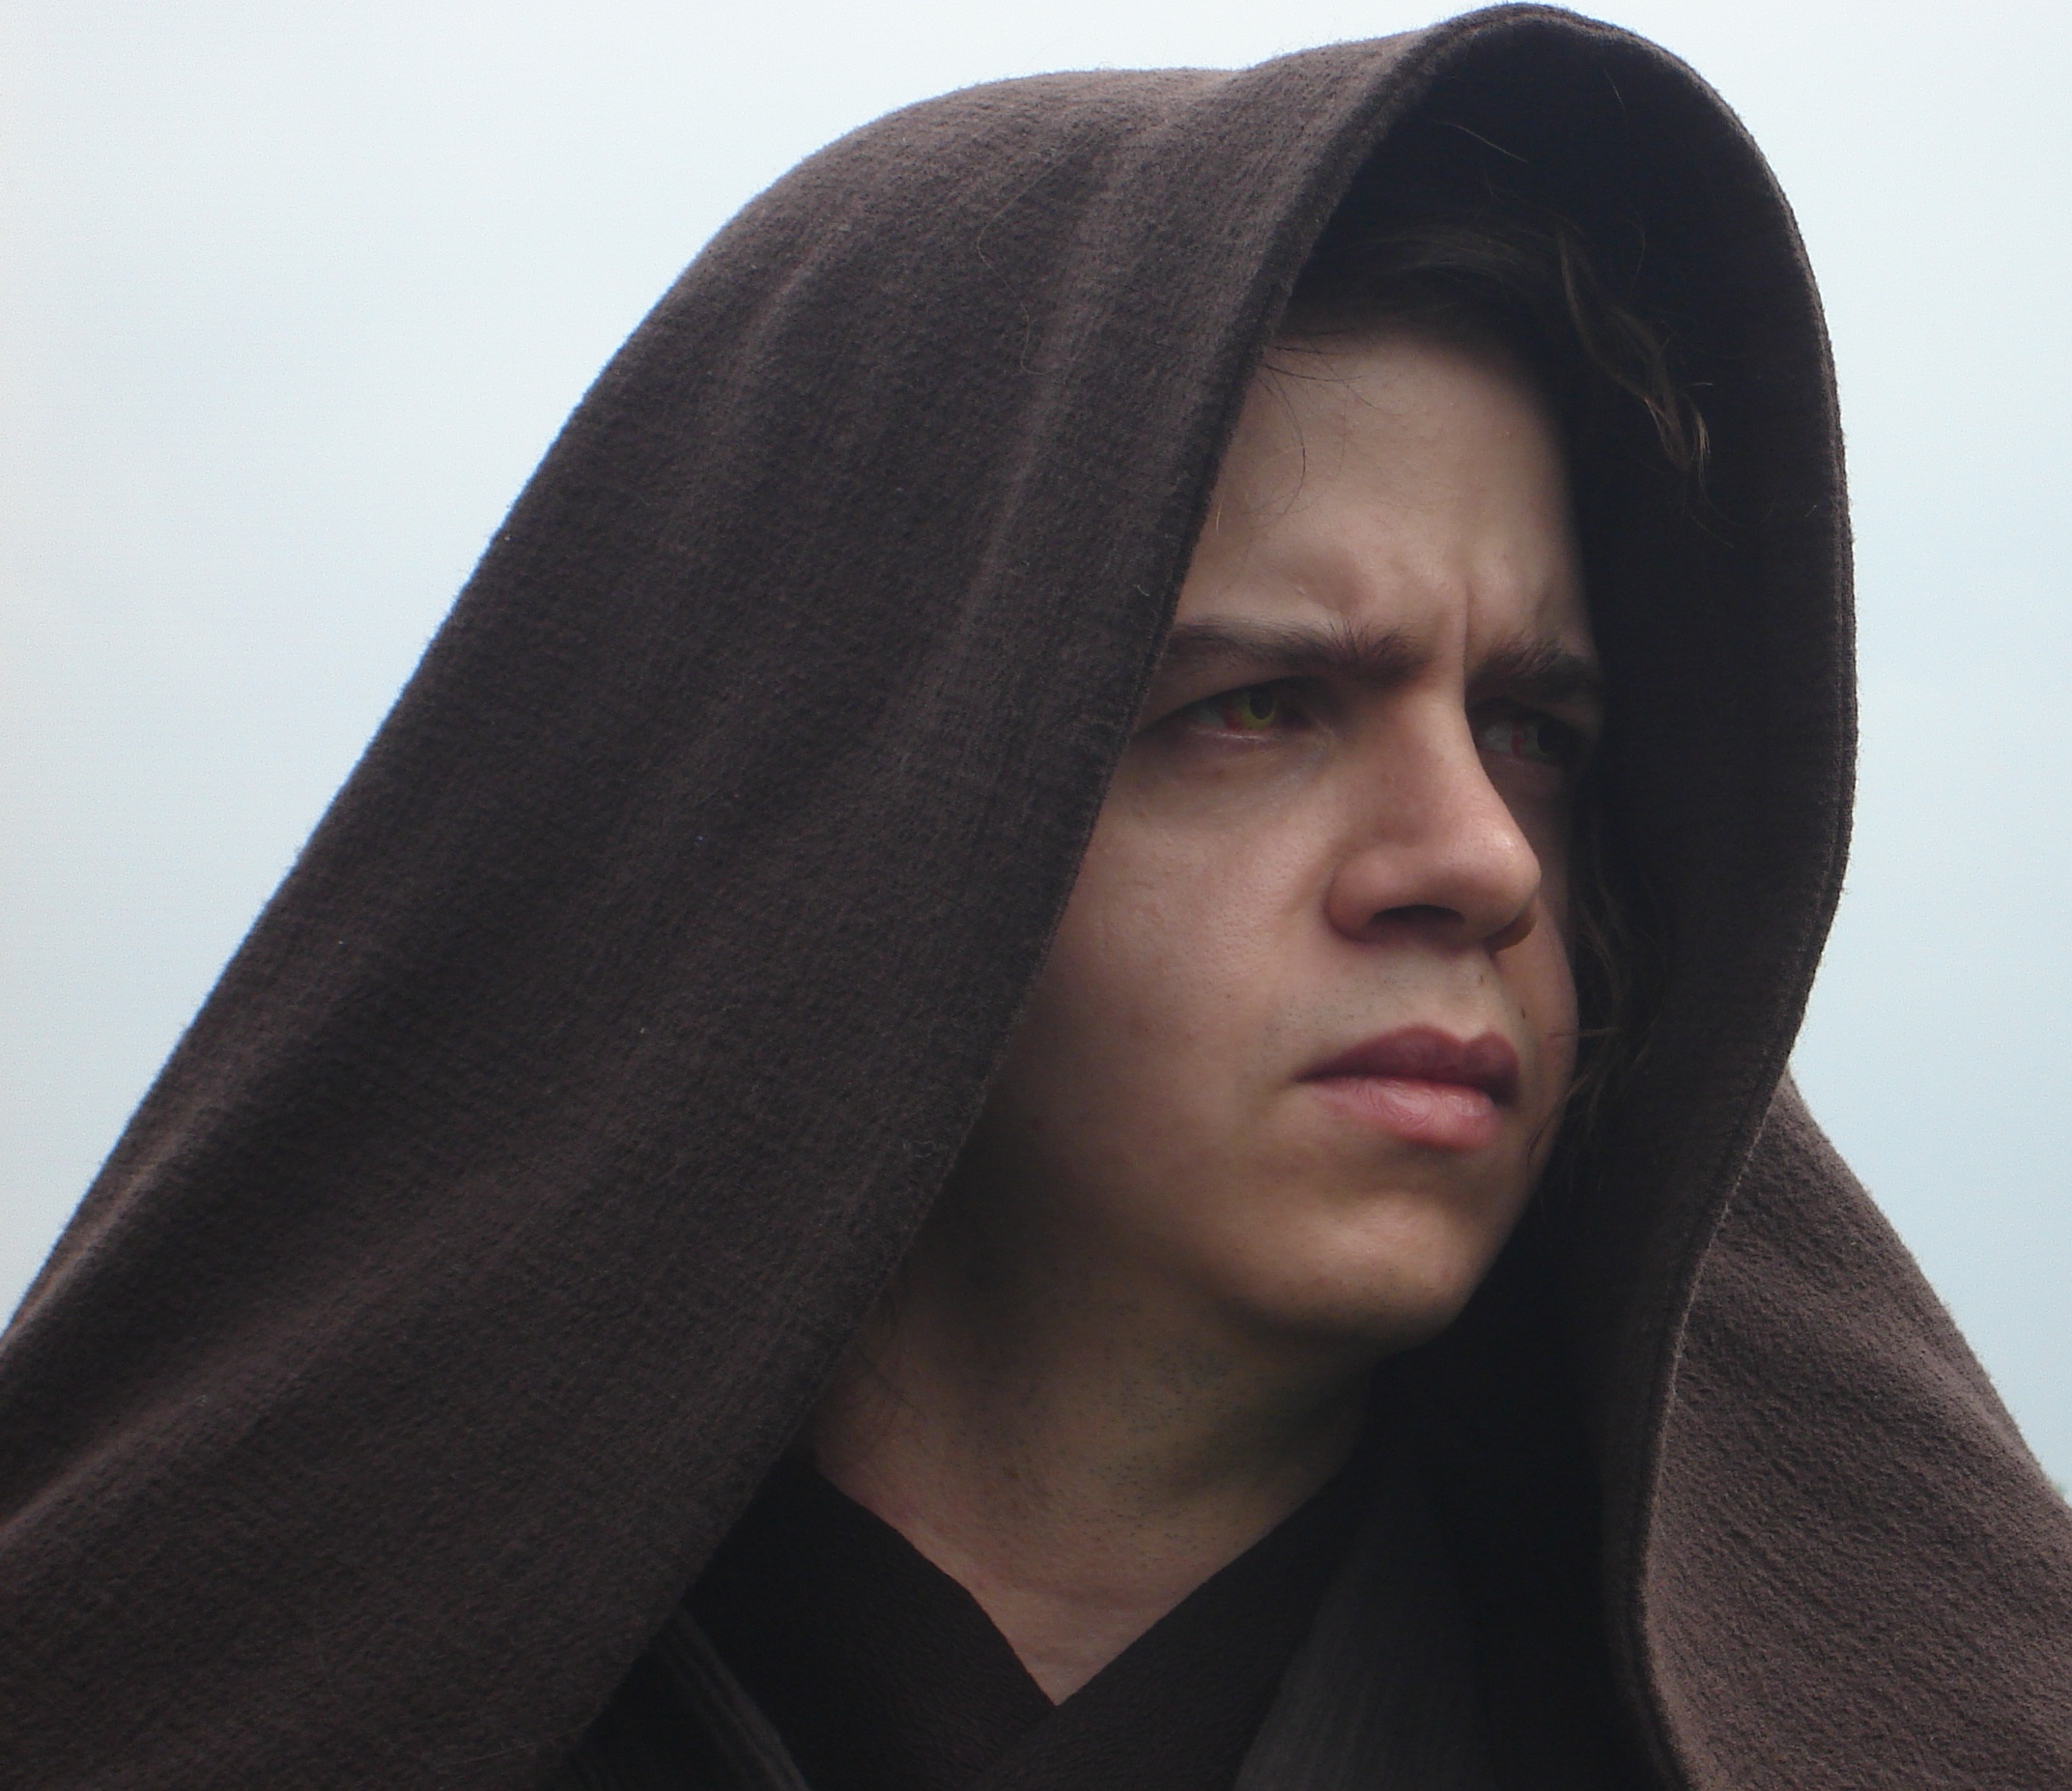
girl, woman, hair, portrait, model, fashion, clothing, black, lady, hairstyle, long hair, black hair, star wars, face, eye, cap, head, beauty, jedi, photo shoot, brown hair, portrait photography, morals, anakin skywalker